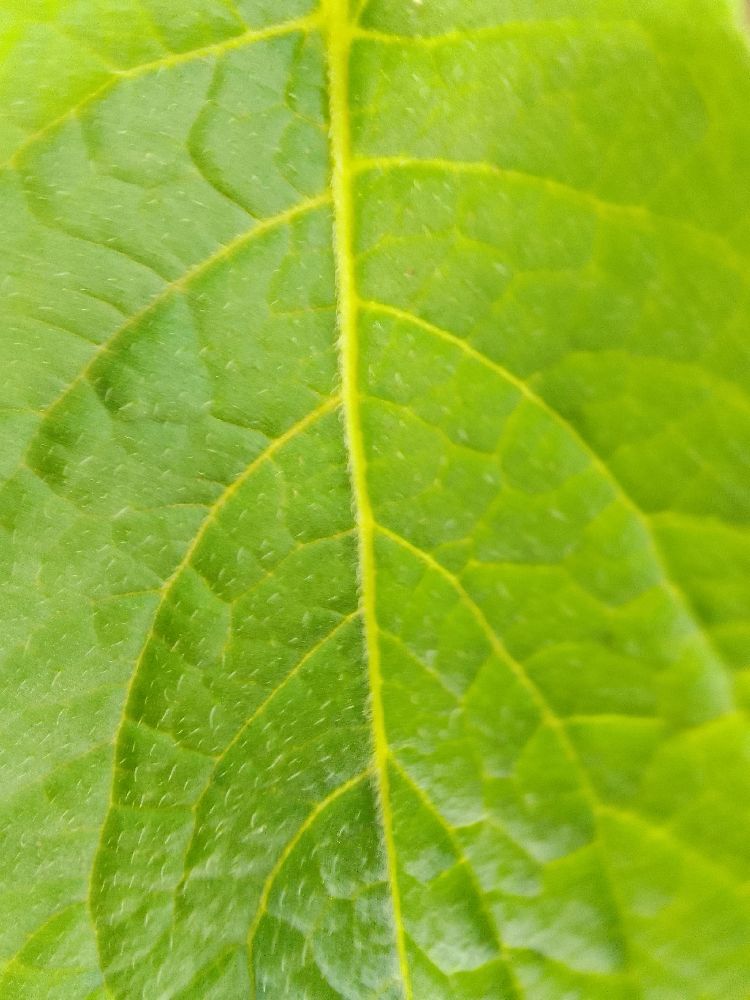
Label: Healthy